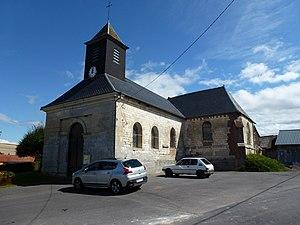
Son est une commune française, située dans le département des Ardennes en région Grand Est.